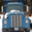
Label: truck